Jeff Green (racing driver)

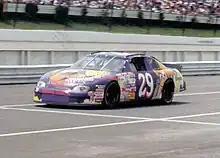
Green in the No. 29 car in 1997

Green ran a limited schedule from 1991 to 1994, sporadically appearing in Busch Series races and making Cup starts for Sadler Brothers and Junior Johnson in 1994. He became a full-time driver in the Busch Series in 1995 for Dale Earnhardt, Inc., and after consecutive Top 5 finishes in the points standings, he made a pair of Cup races for DEI in 1996. At the end of the season, he signed to drive the unsponsored No. 8 Chevy for Diamond Ridge Motorsports, and won his first career race at Las Vegas. He later made 20 Winston Cup series starts in 1997 for the No. 29 Cartoon Network Chevrolet Monte Carlo, owned by Diamond Ridge, finishing just behind his brother David for Rookie of the Year honors. Green planned to race full time for the team in 1998, but only raced in the No. 29 for three of the first six races. He was later released by Diamond Ridge, who suspended operations for the Winston Cup team in an effort to focus on the Busch Series. Green substituted a race for Derrike Cope, and later signed a contract to drive the No. 46 First Union/The Money Store Chevrolet, owned by Felix Sabates, for the rest of the year. Overall, he would race in 22 of 33 season events and finished 40th in points.